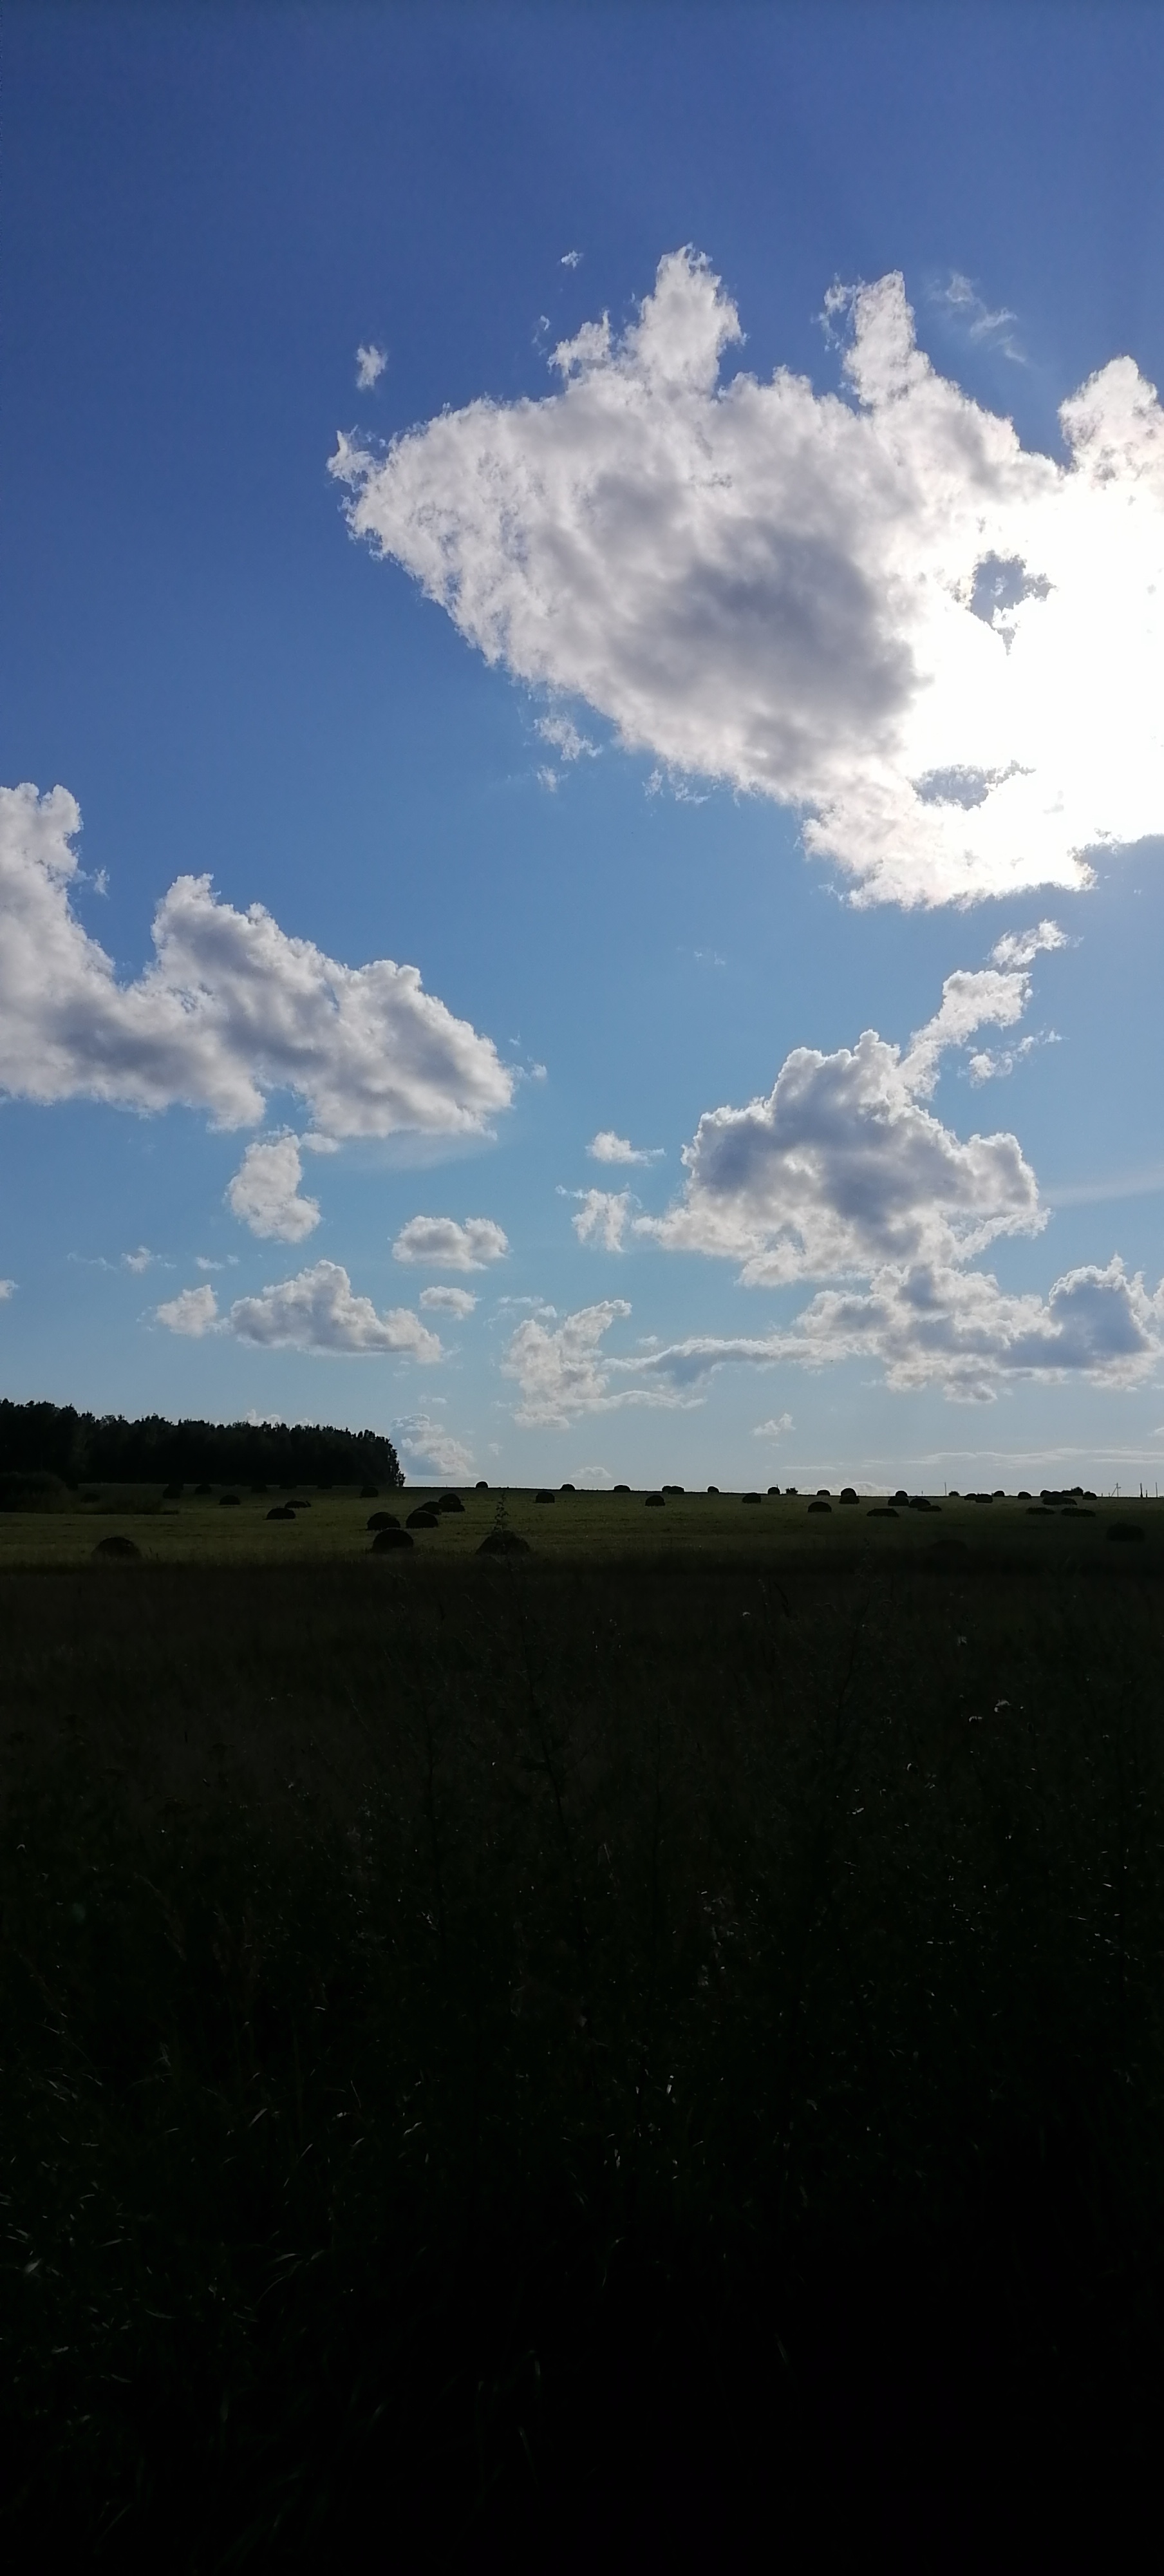
clouds, cloud, sky, atmosphere, plant, natural landscape, cumulus, grass, landscape, horizon, grassland, meadow, road, prairie, meteorological phenomenon, agriculture, pasture, field, hill, dusk, evening, soil, tree, steppe, savanna, shadow, ocean, wind